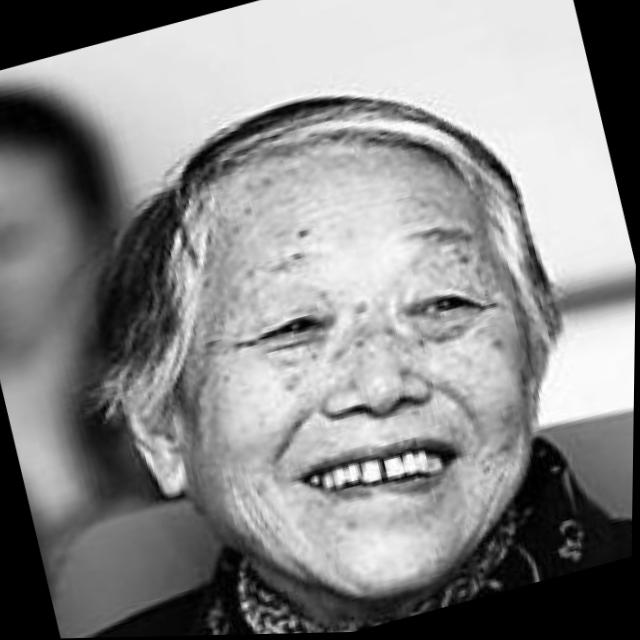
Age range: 65+